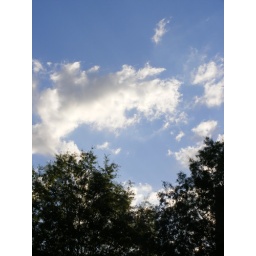
Billowing white clouds against the blue sky beautify the sky as trees, with their branches and leaves, ground the whole photo.